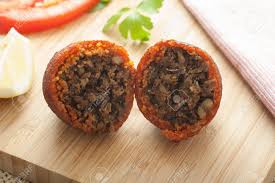
Yemek: icli_kofte